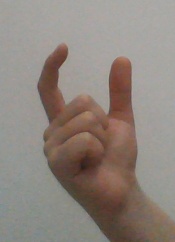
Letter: nun